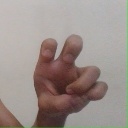
अक्षर: छ